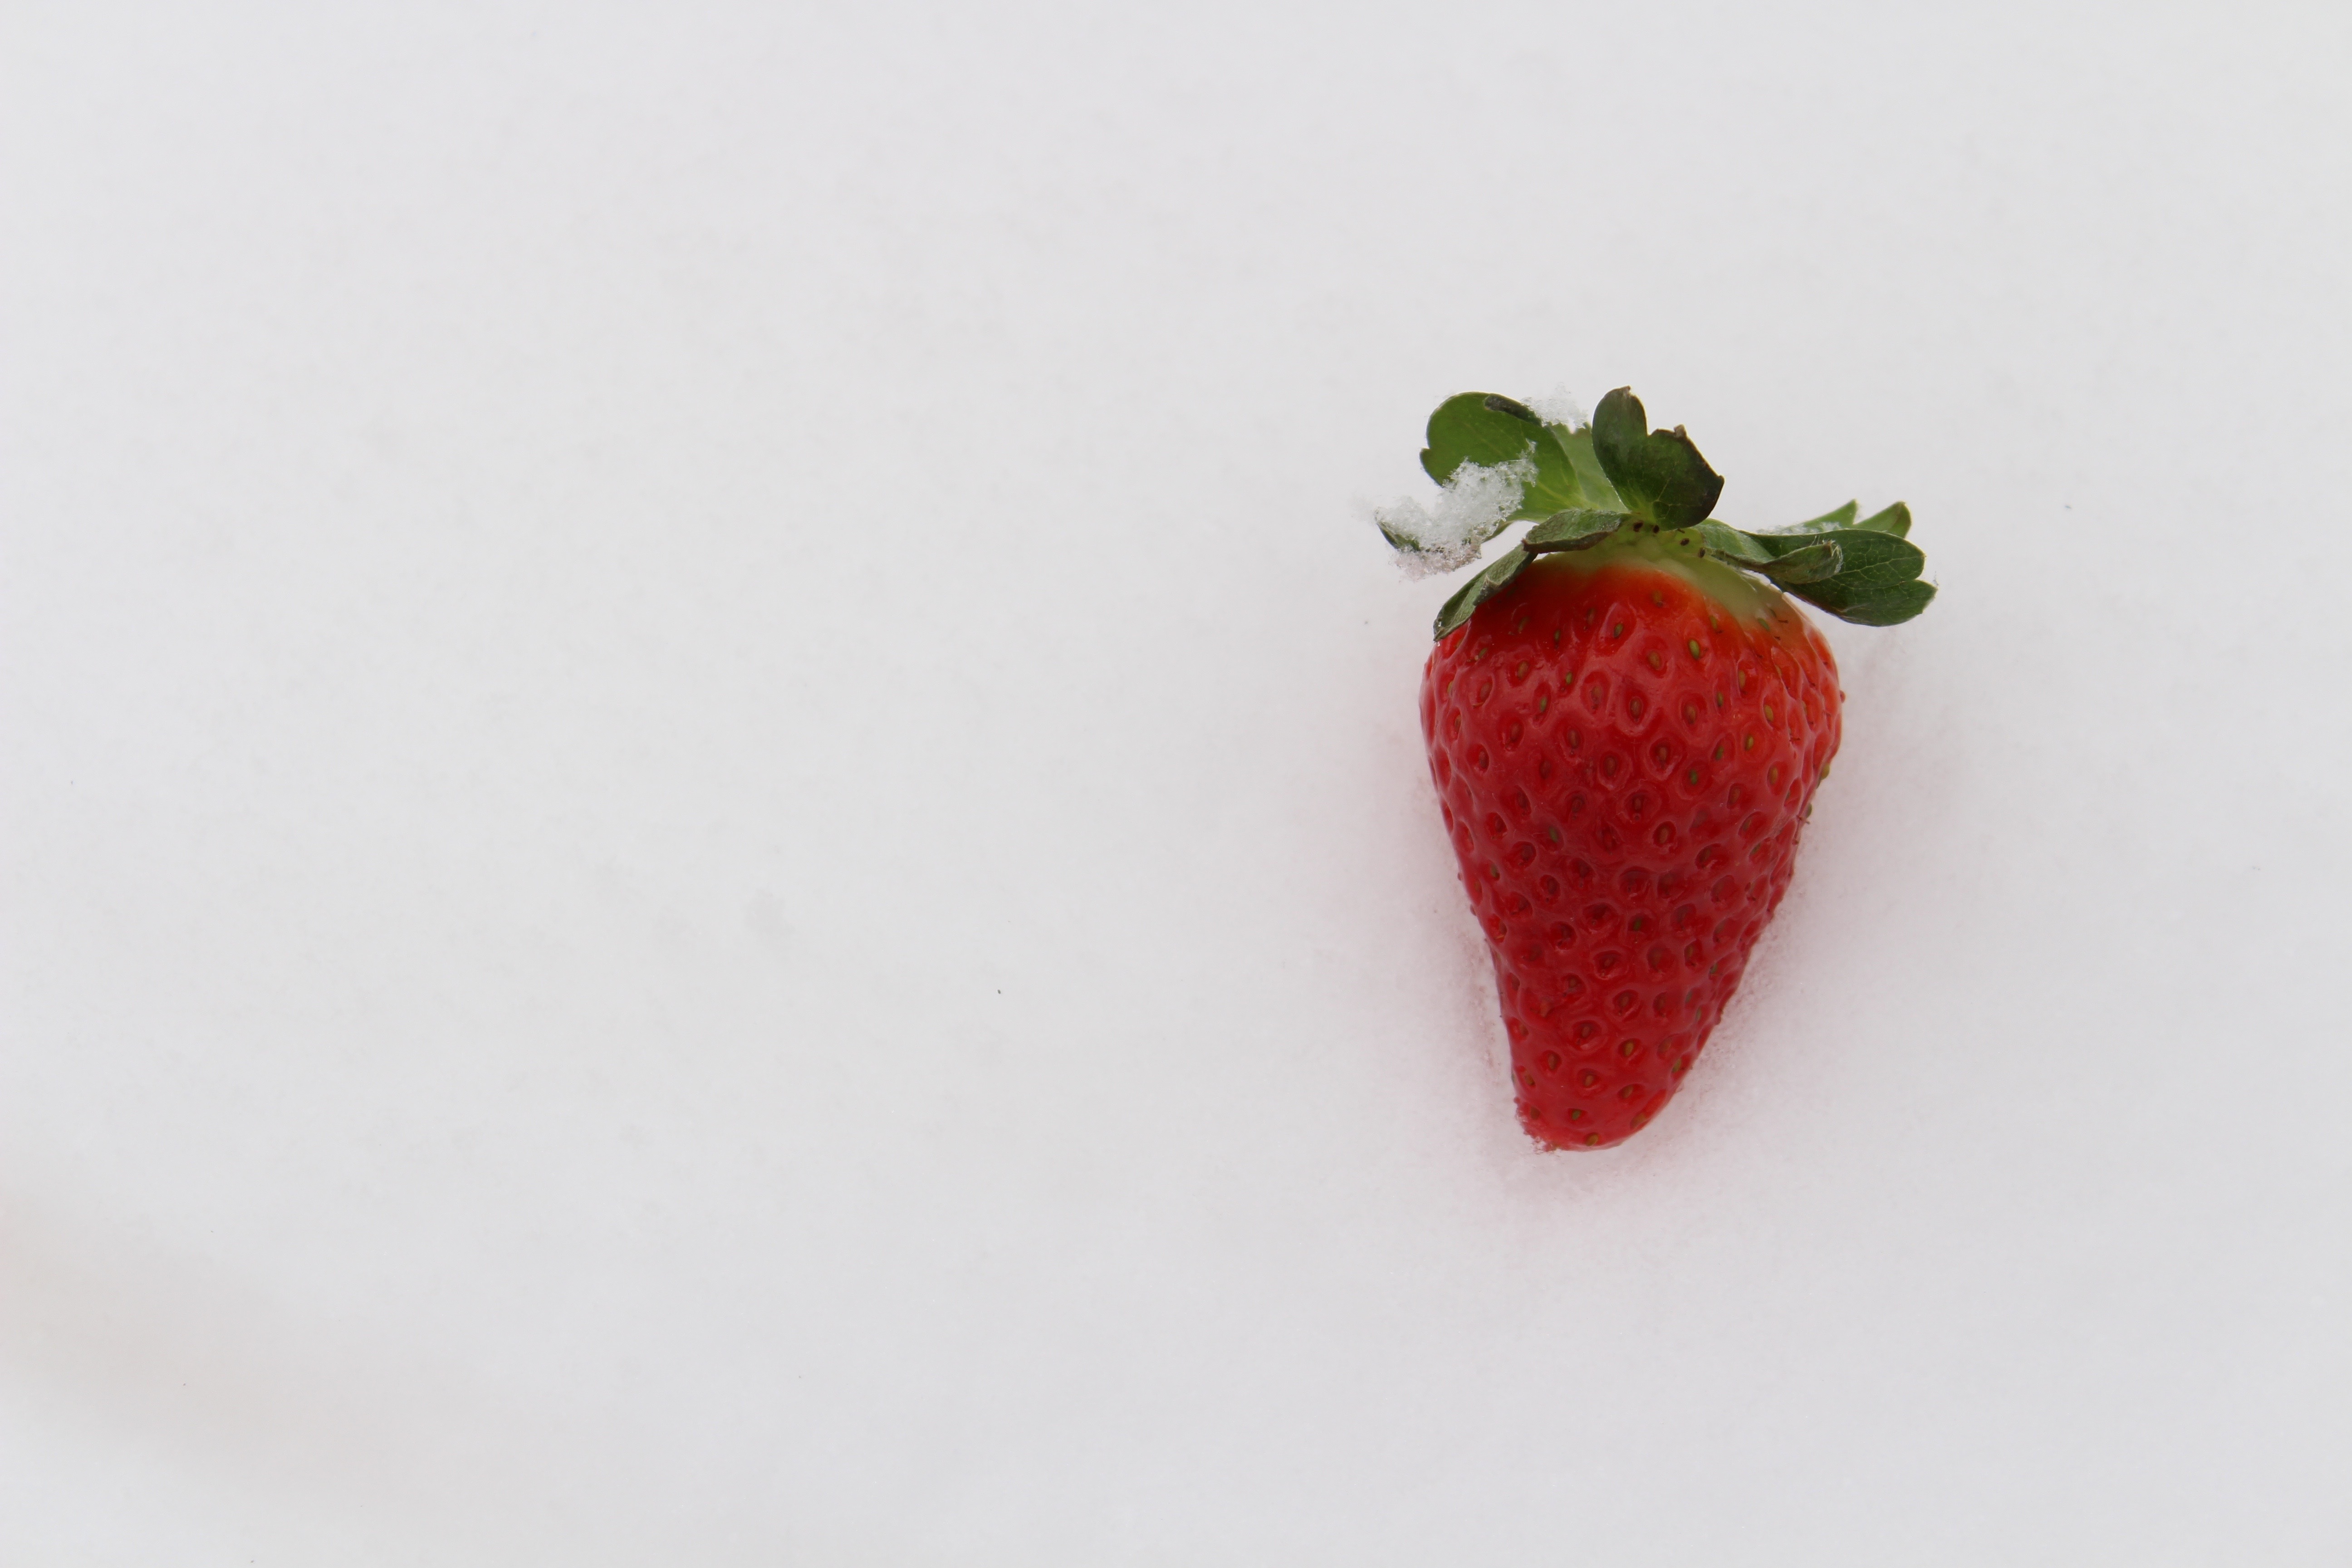
winter, plant, fruit, leaf, flower, petal, food, red, produce, strawberry, strawberries, flowering plant, land plant, strawberry in the snow